2013 Paris–Roubaix

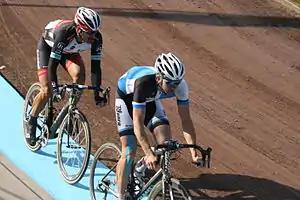
Fabian Cancellara (left) and Sep Vanmarcke (right) in the Roubaix Velodrome during the final meters of the race.

As the Paris–Roubaix was a UCI World Tour event, all 19 UCI ProTeams were invited automatically and obligated to send a squad and the organizers invited six wild card teams to participate.